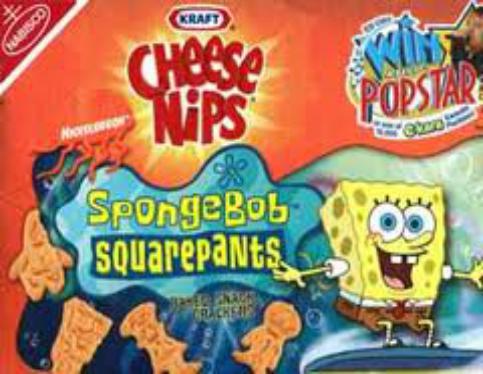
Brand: Cheese Nips
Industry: Food